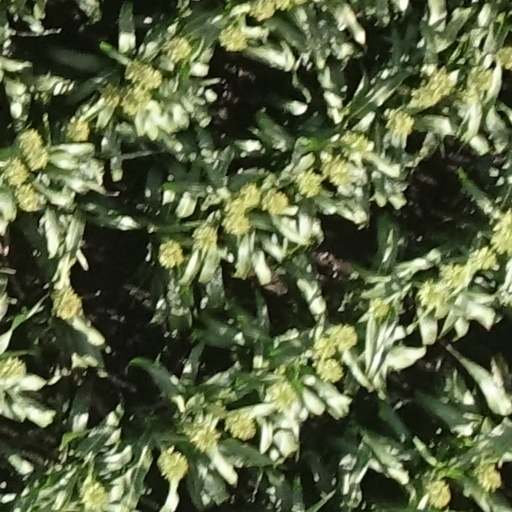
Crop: sorghum